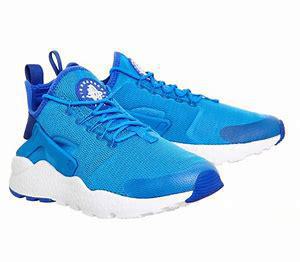
Brand: Nike
Model: Air Huarache Run Ultra